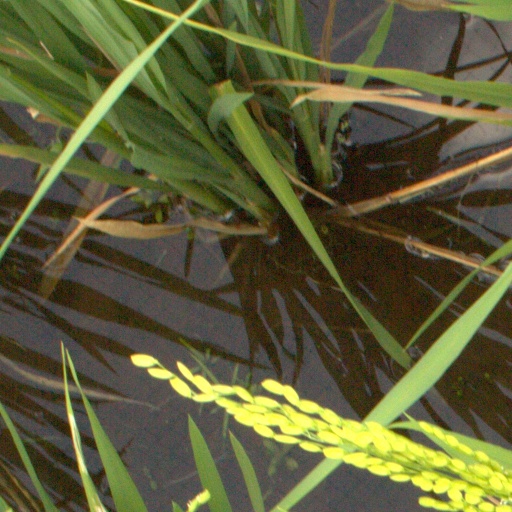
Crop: rice